Regency Dance Centre

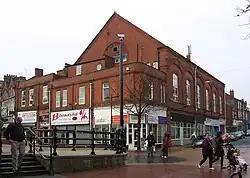
The building in 2012

The Regency Dance Centre, formerly Sutton-in-Ashfield Town Hall, is a ballroom and former municipal building in Sutton-in-Ashfield, a town in Nottinghamshire, in England.